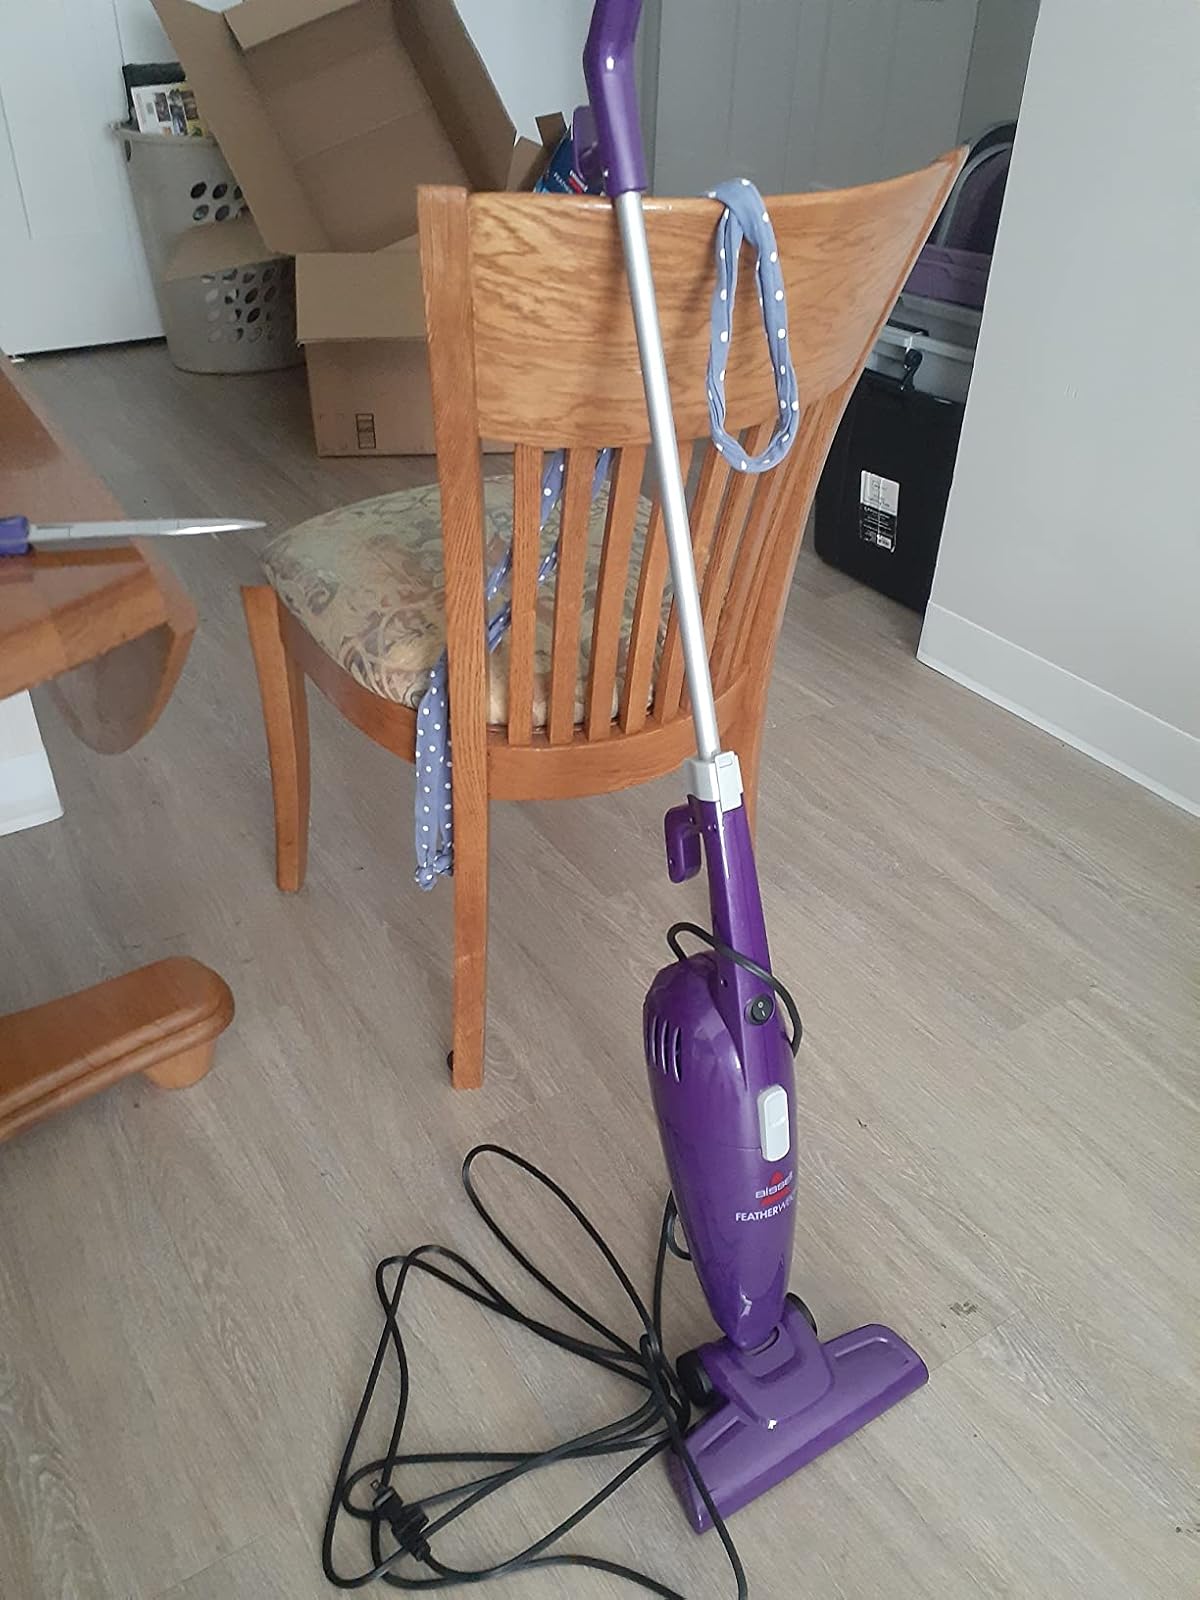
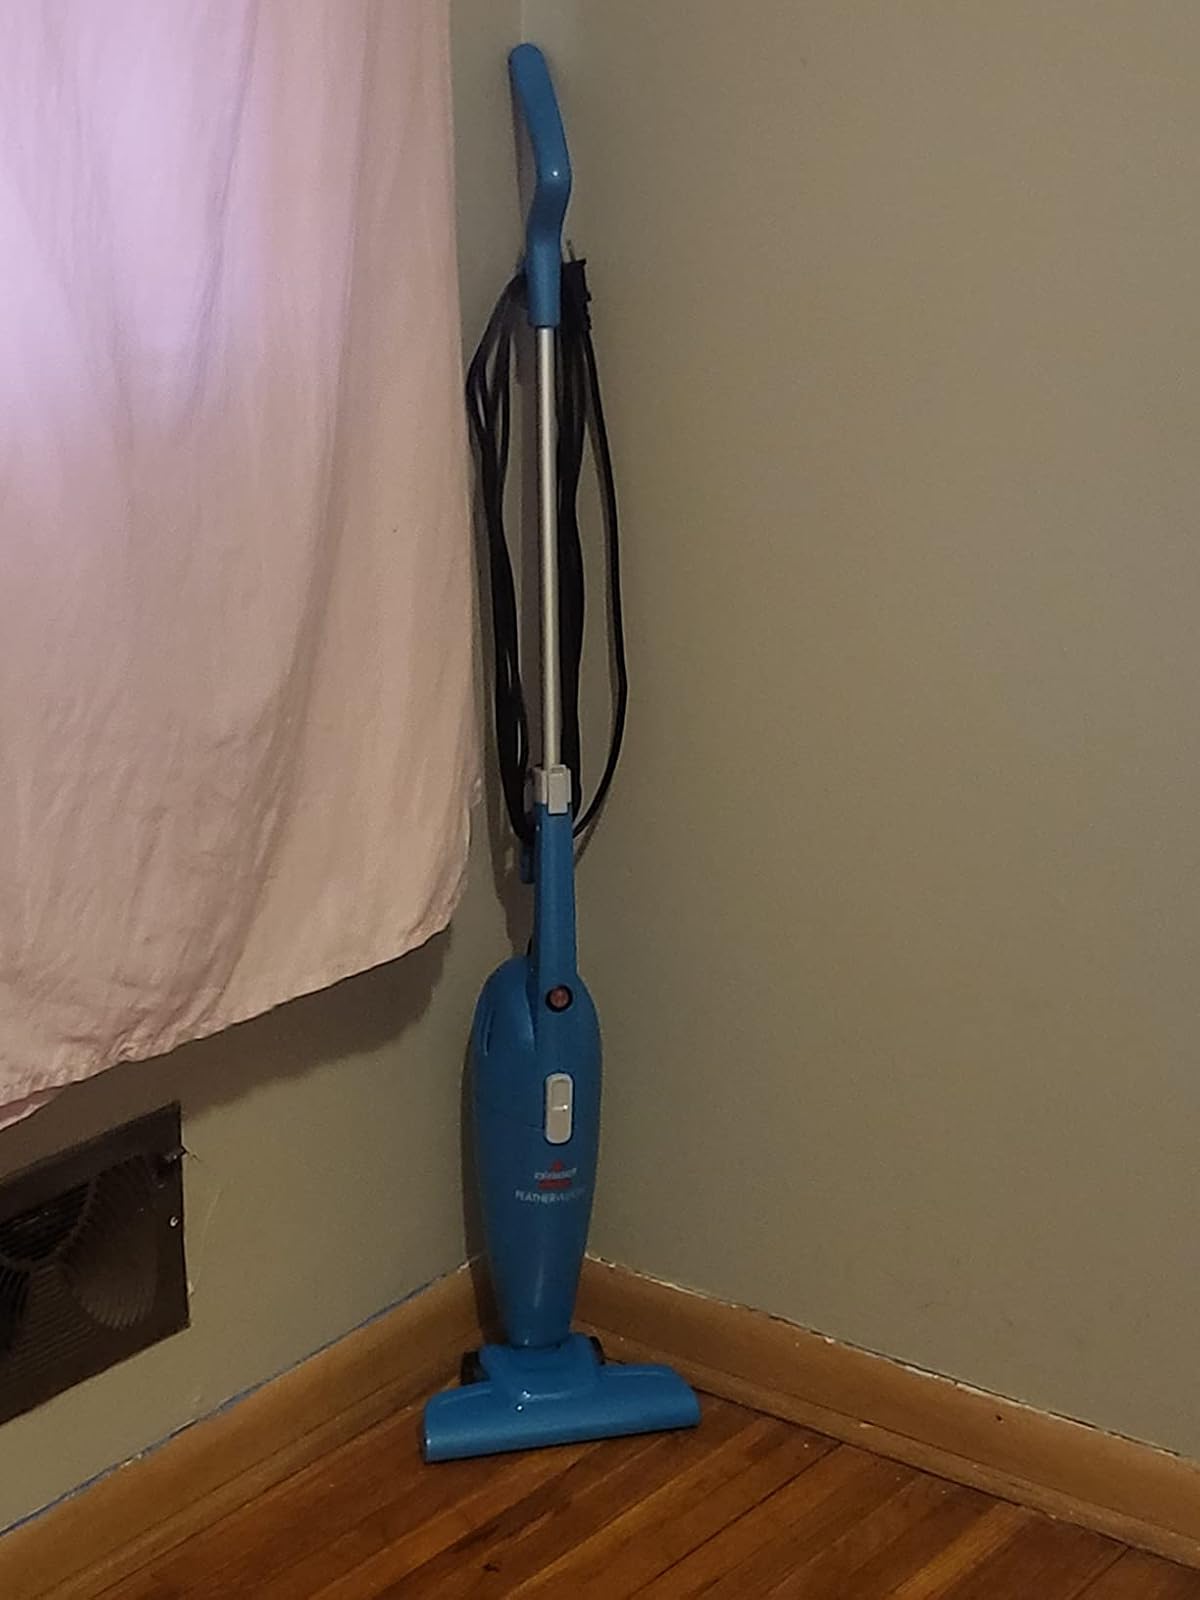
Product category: items_vacuum
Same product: no